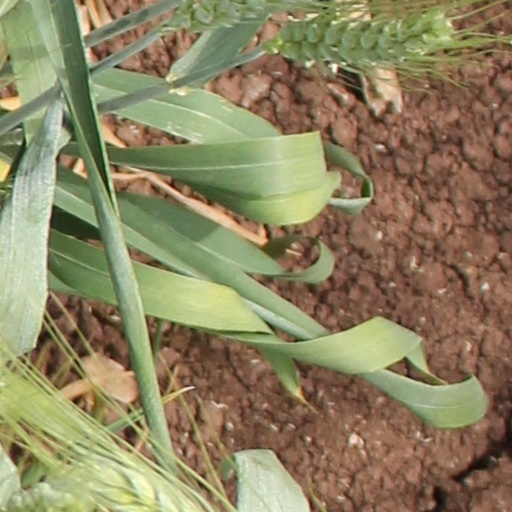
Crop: wheat